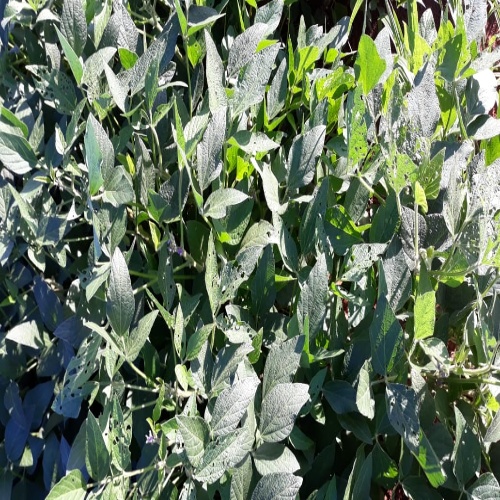
Label: Caterpillar